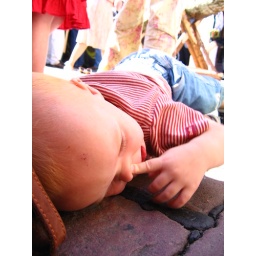
2006/8 cute litte boy in Freiburg